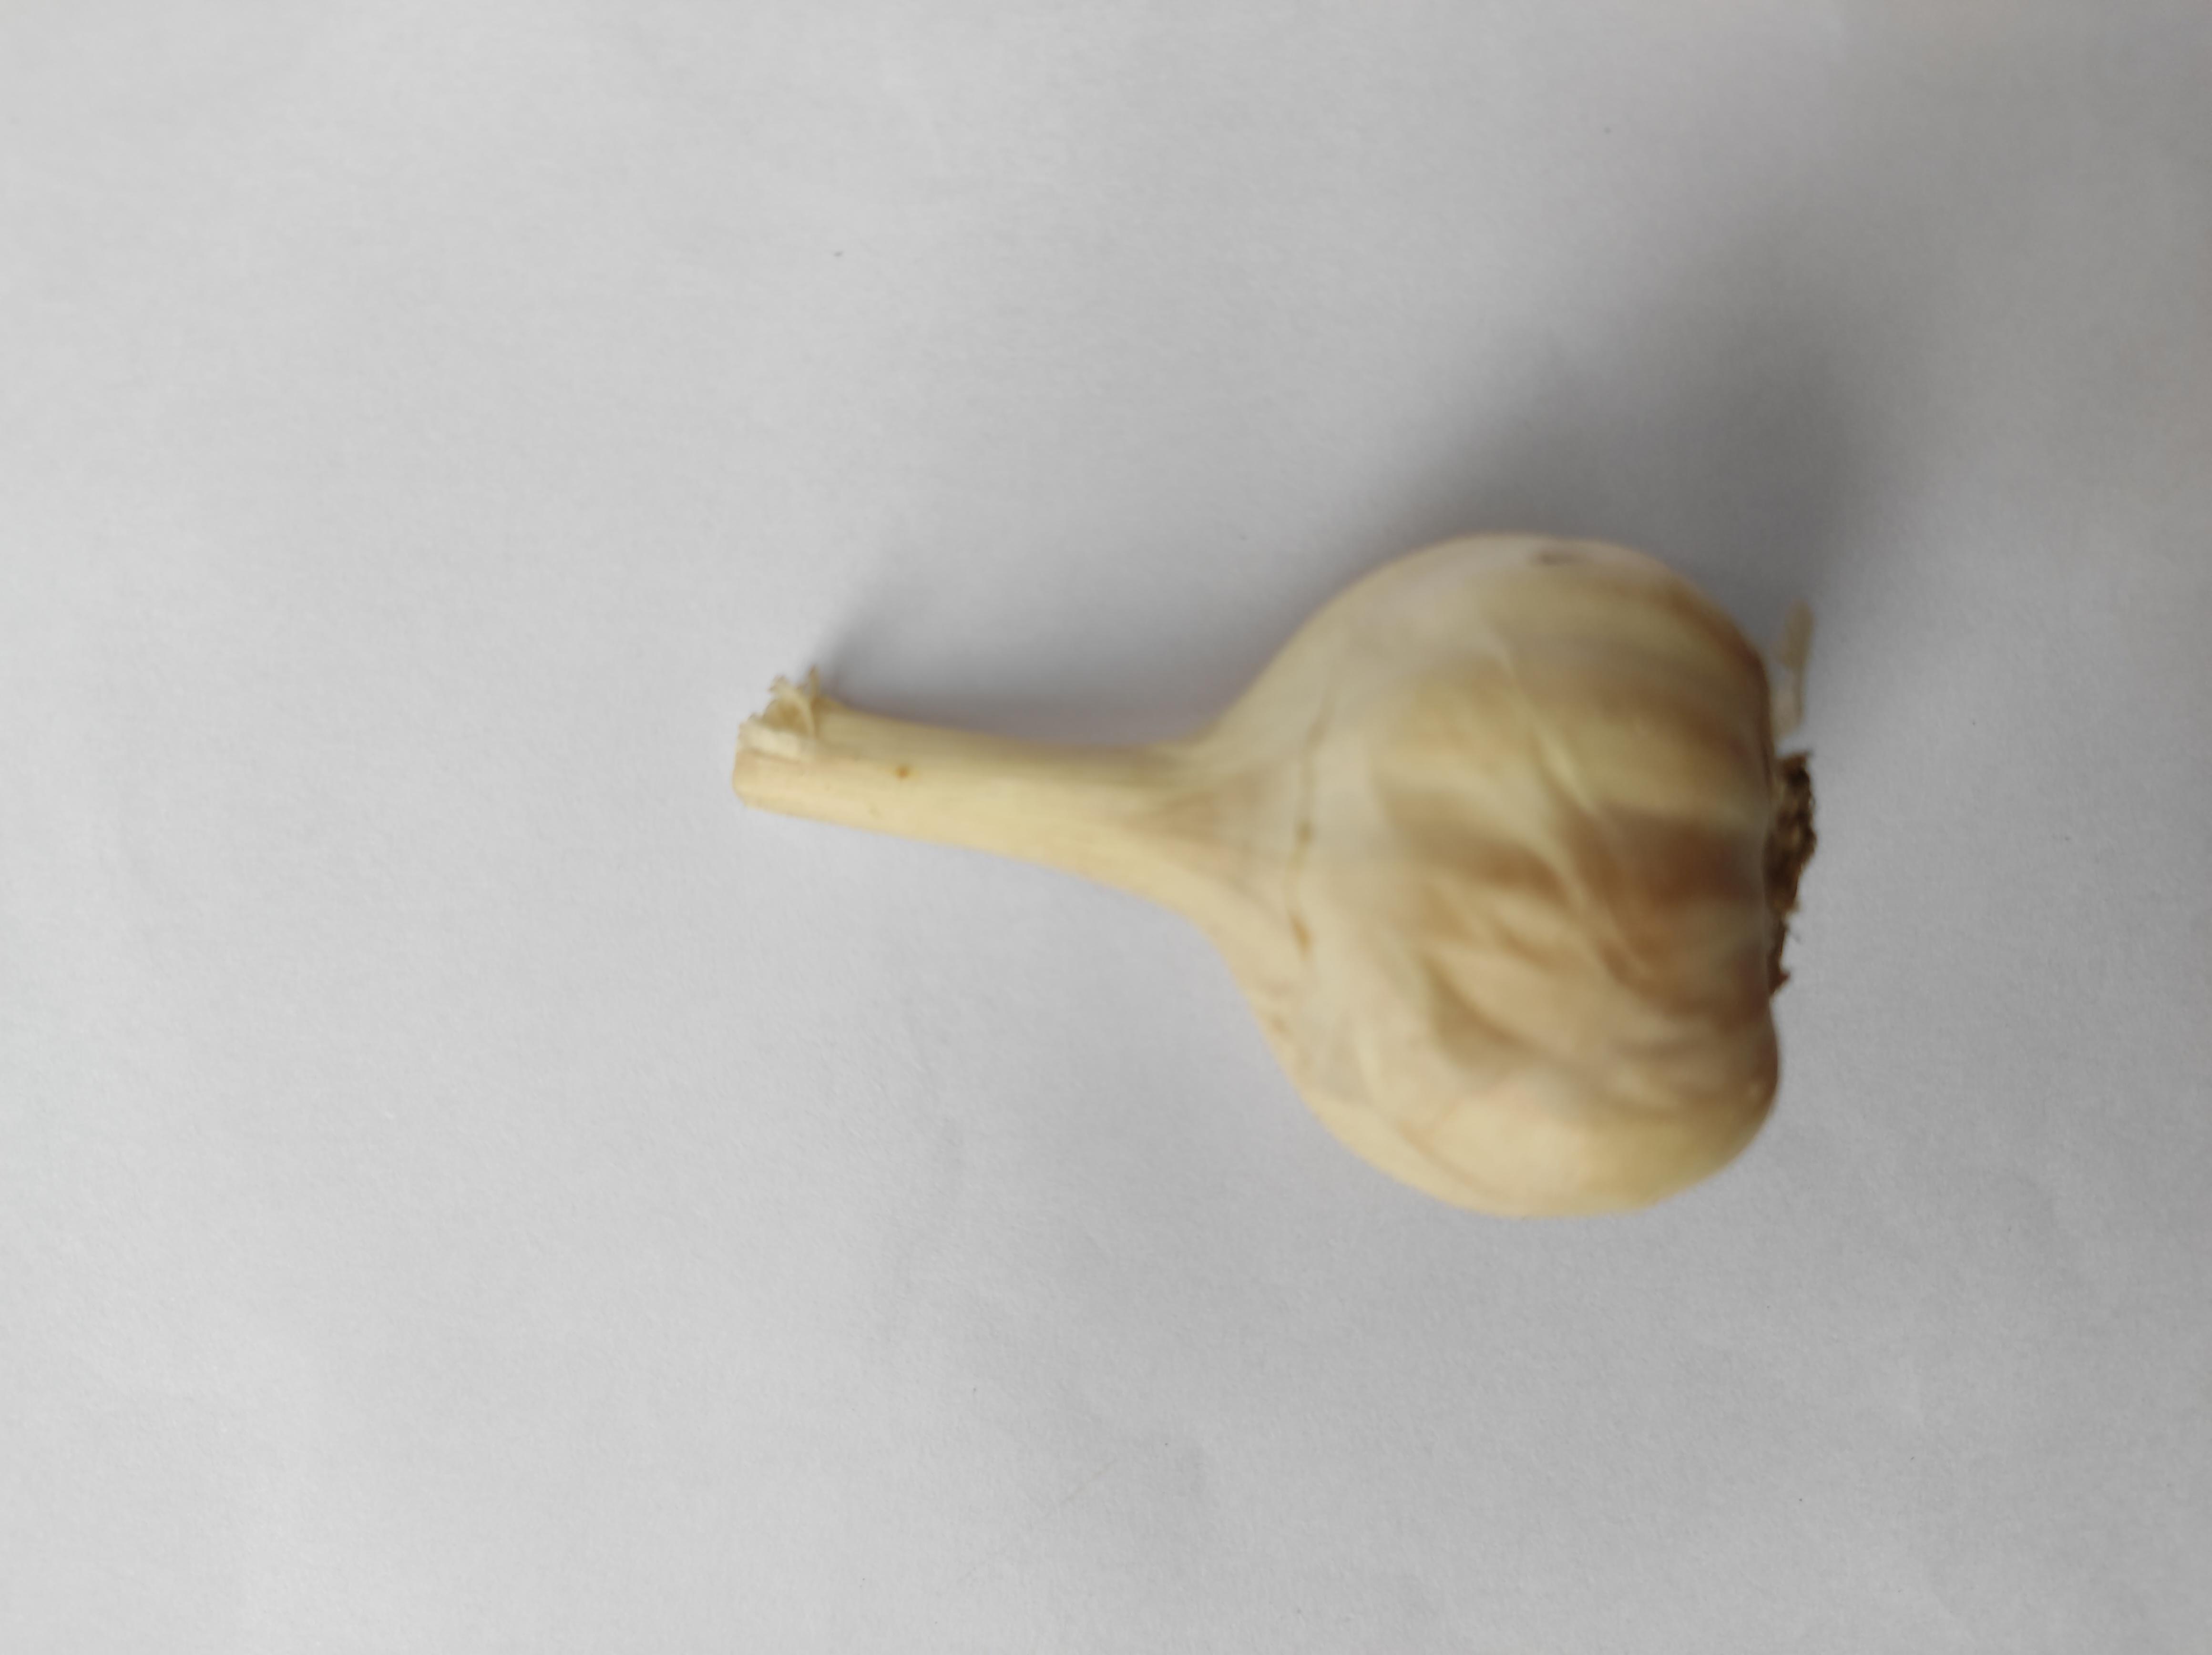
Label: Garlic